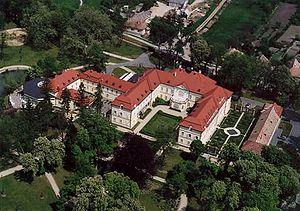
Röjtökmuzsaj est un village et une commune du comitat de Győr-Moson-Sopron en Hongrie.